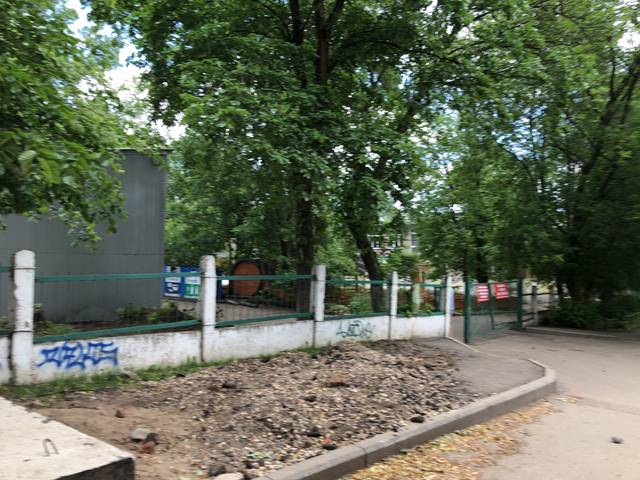
Region: Russia
Coordinates: 57.623, 39.866